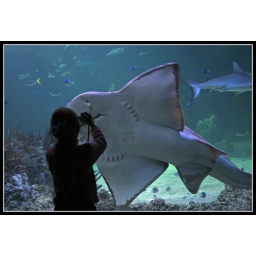
A girl taking this big fish photo in Sidney Australia